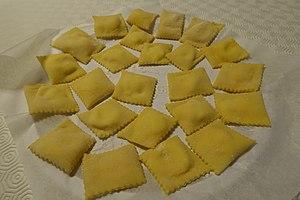
Ravioli
Le ravioli est un produit typique de la cuisine italienne, provenant vraisemblablement de Chine sous le nom de » jiǎozi ». Les plus anciennes recettes figurent dans la littérature culinaire arabe de l’époque abbasside, notamment dans le Kitab al-Tabikh, livre de cuisine, d’al-Warrak. Le sambusaj est probablement la plus ancienne pasta ripiena connue. Il est l’ancêtre du ravioli.